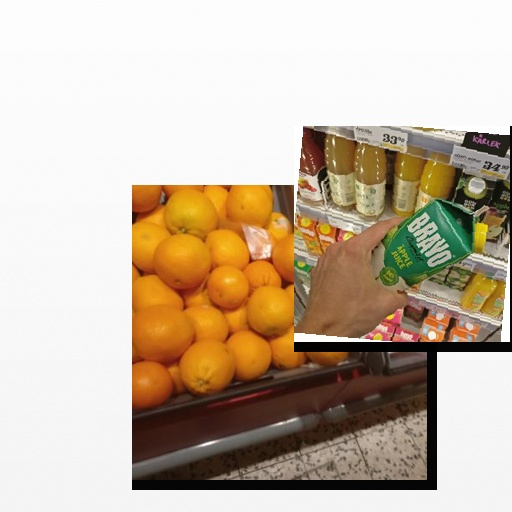
Food items: apple_juice, orange